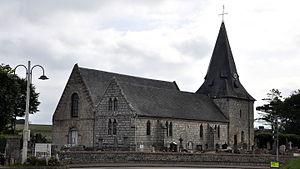
Saint-Aubin-sur-Mer est une commune française située dans le département de la Seine-Maritime en région Normandie.